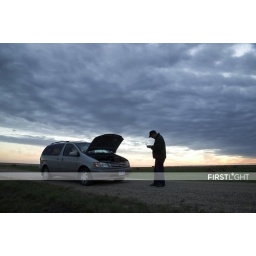
Man using cell phone beside broken car on Trans Canada Highway, Alberta